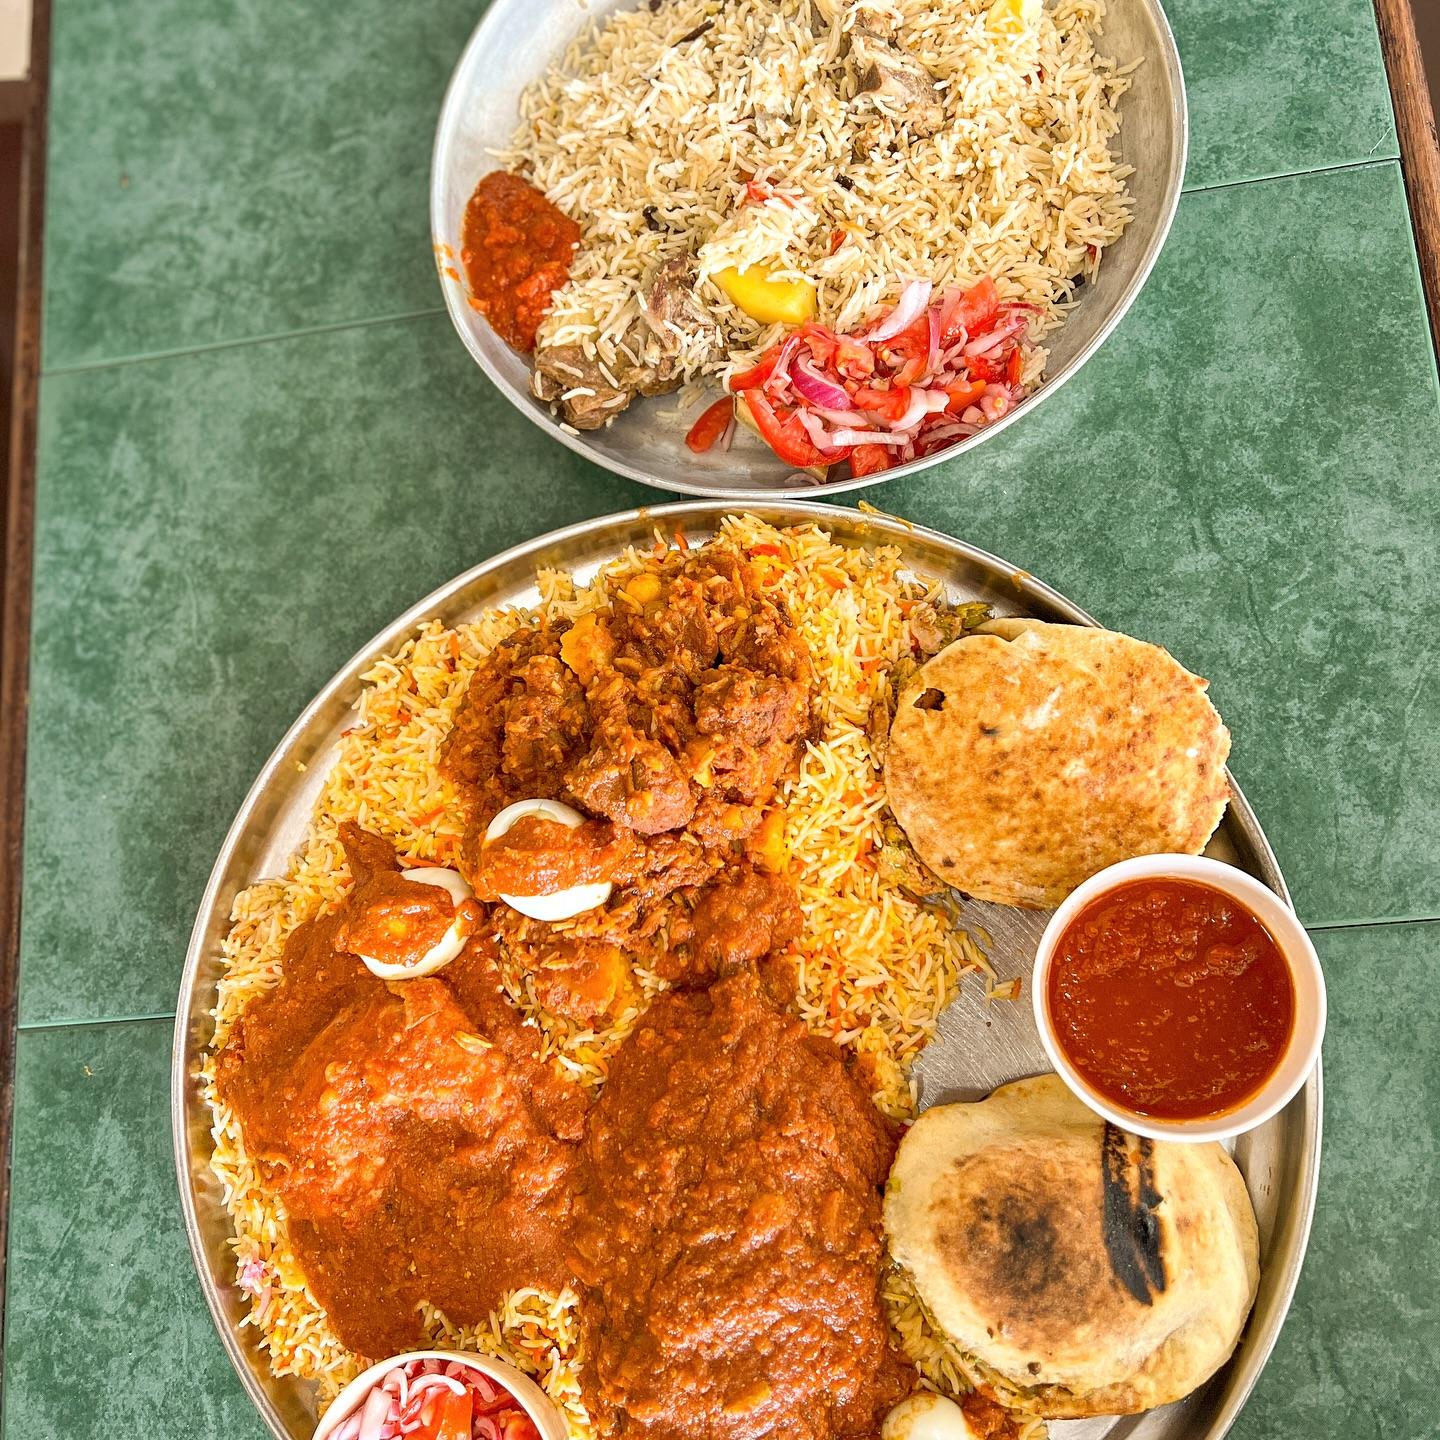
Sinia mbili zimo juu ya meza. Sinia moja ni kubwa na ingine ni ndogo. Kwenye sinia ndogo mna kachumbari, nyama, nyanya na wali. Kwenye sinia kubwa mna nyanya, kachumbari, nyama, wali.